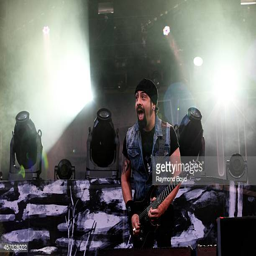
hard rock artist performs during festival